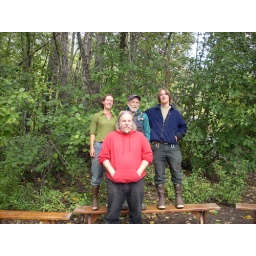
Our guides.  The female in the green shirt is named Sylvia. She lives in a treehouse.  I am NOT kidding.